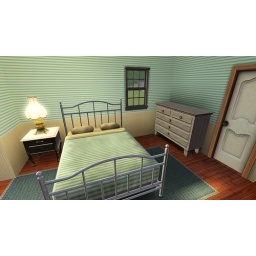
Carpenter Gothic 2 bedroom starter home for the Sims 3 by socalkdl.